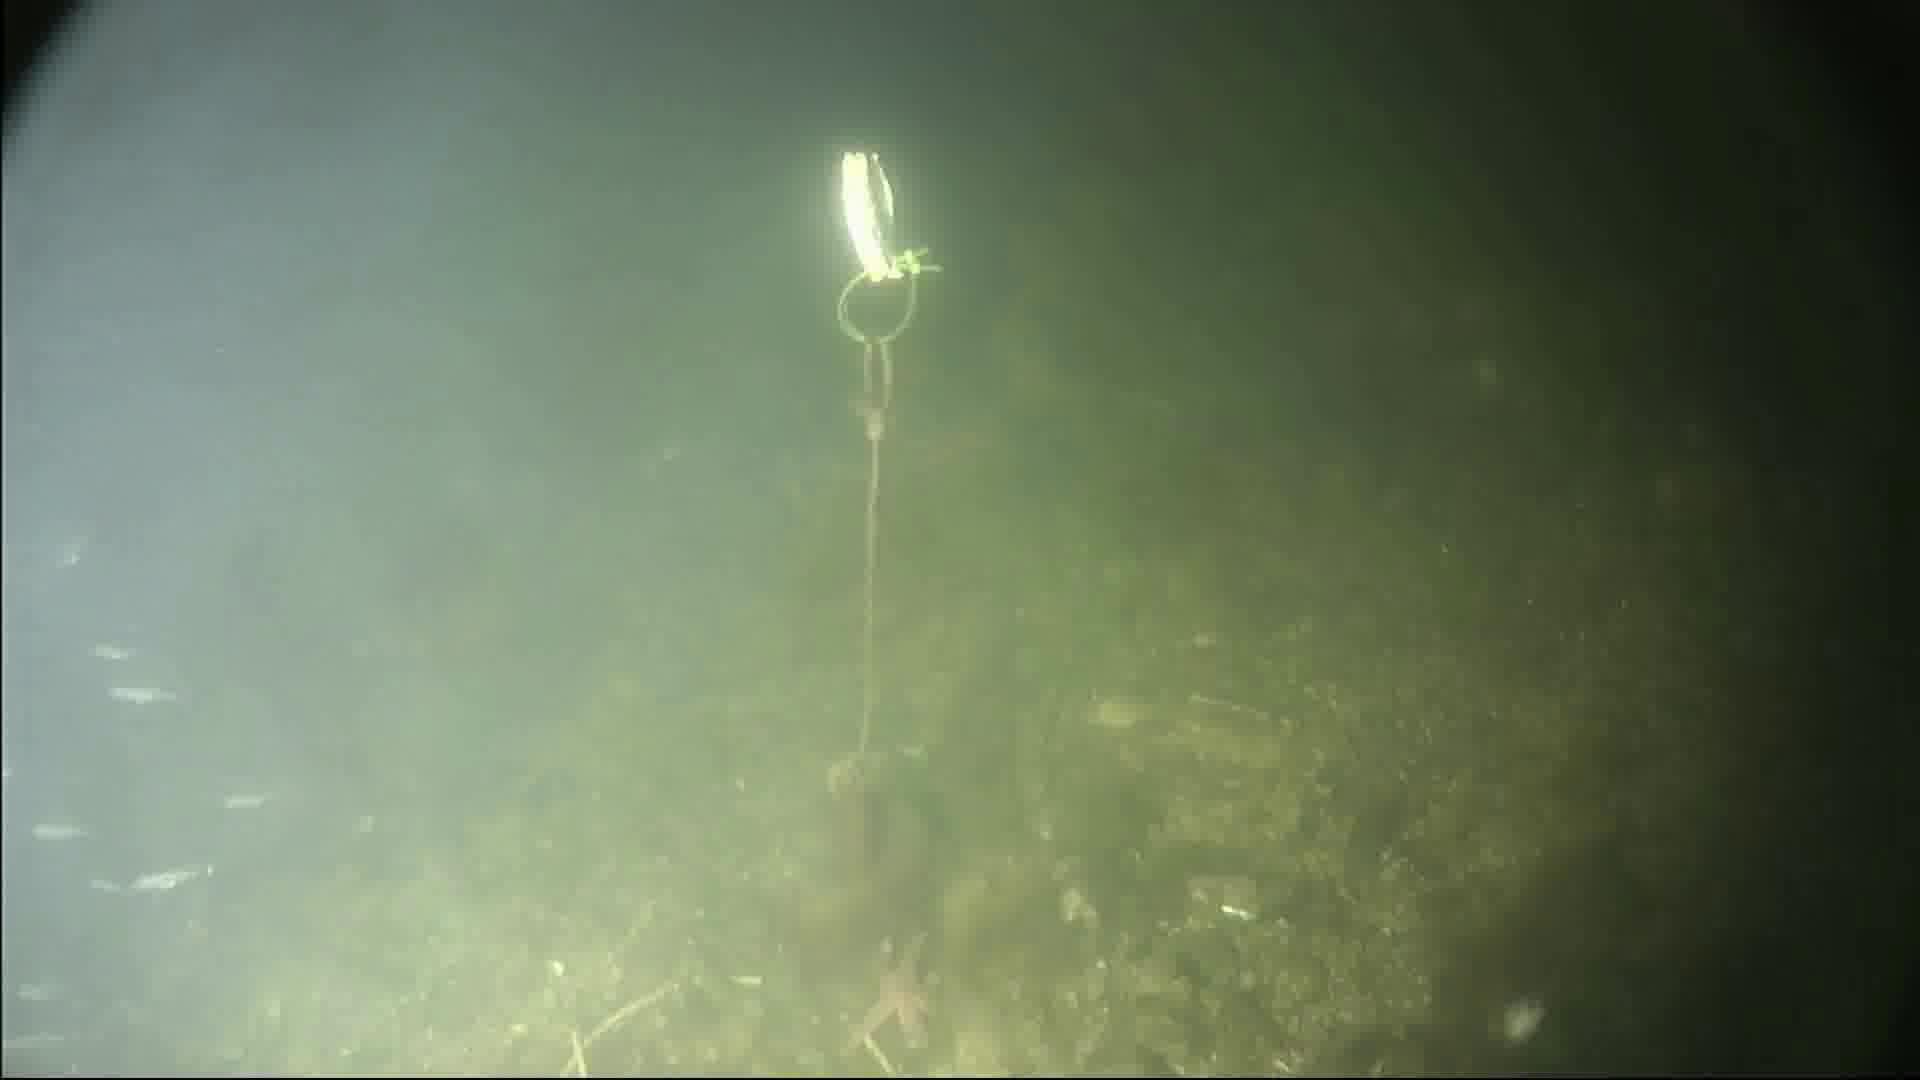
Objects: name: small_fish
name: starfish
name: crab